Grand Mosque of Bandung

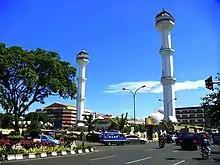

The Grand Mosque of Bandung, previously known as the Great Mosque of Bandung, is a mosque in Bandung, the a provincial capital of West Java, Indonesia. The mosque received the status of provincial mosque in West Java Province in 2004. It is located on the east side of the alun-alun of Bandung.